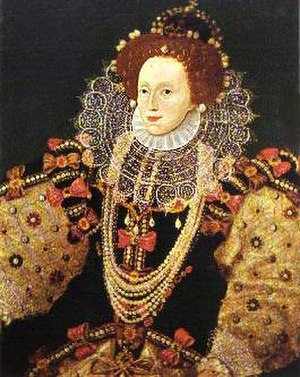
Elizabeth 1. af England
Dronning Elizabeth 1.
Elizabeth 1. var regerende dronning af England fra 1558 til 1603.